Fishing industry in Russia

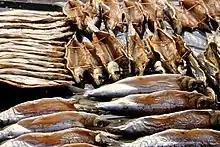
Omul fish, endemic to Lake Baikal. Smoked and on sale at Listvyanka market.

The biggest inland water is the landlocked Caspian Sea. The biggest lakes are Baikal (31,700 km), Ladoga (19,100 km) and Onega (9,700 km). Russia has more than 2 million rivers, the largest of which are, in order, Severnaya Dvina, Pechora, Dnieper, Volga, Ob', Don, Yenisei, Lena, Kolyma, Indigirka and Amur. The most important inland fishing area is the Ob'–Irtysh River Basin (about 27 percent). Sixty species are caught in the inland fisheries of Russia. In volume terms, whitefish (Coregonidae), cyprinids, zanders and perch are most important. Set nets are the most common gear used in inland water commercial fisheries. Seines are also used on big rivers and lakes, and small trawls on the big lakes. In 2005, the official catch in the inland waters was 72,000 tonnes.